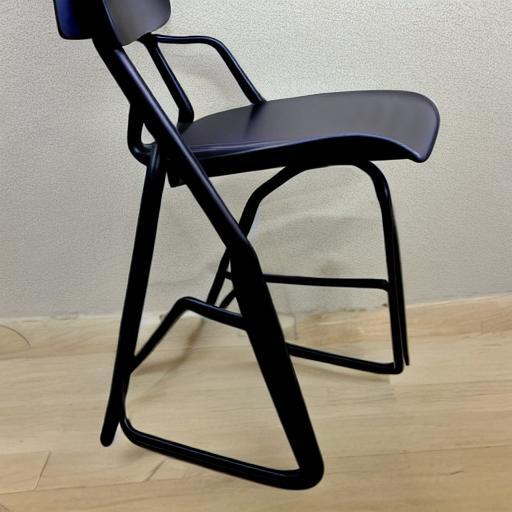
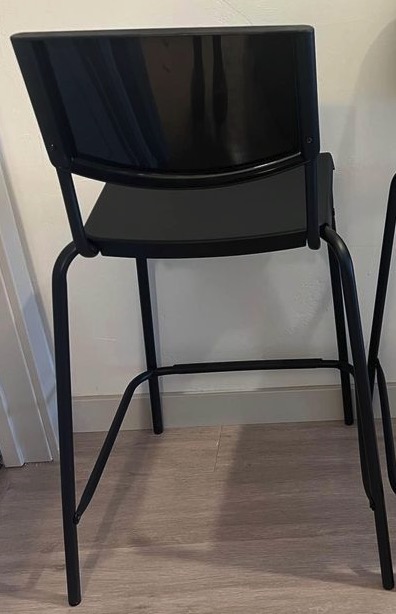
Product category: stool
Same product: no